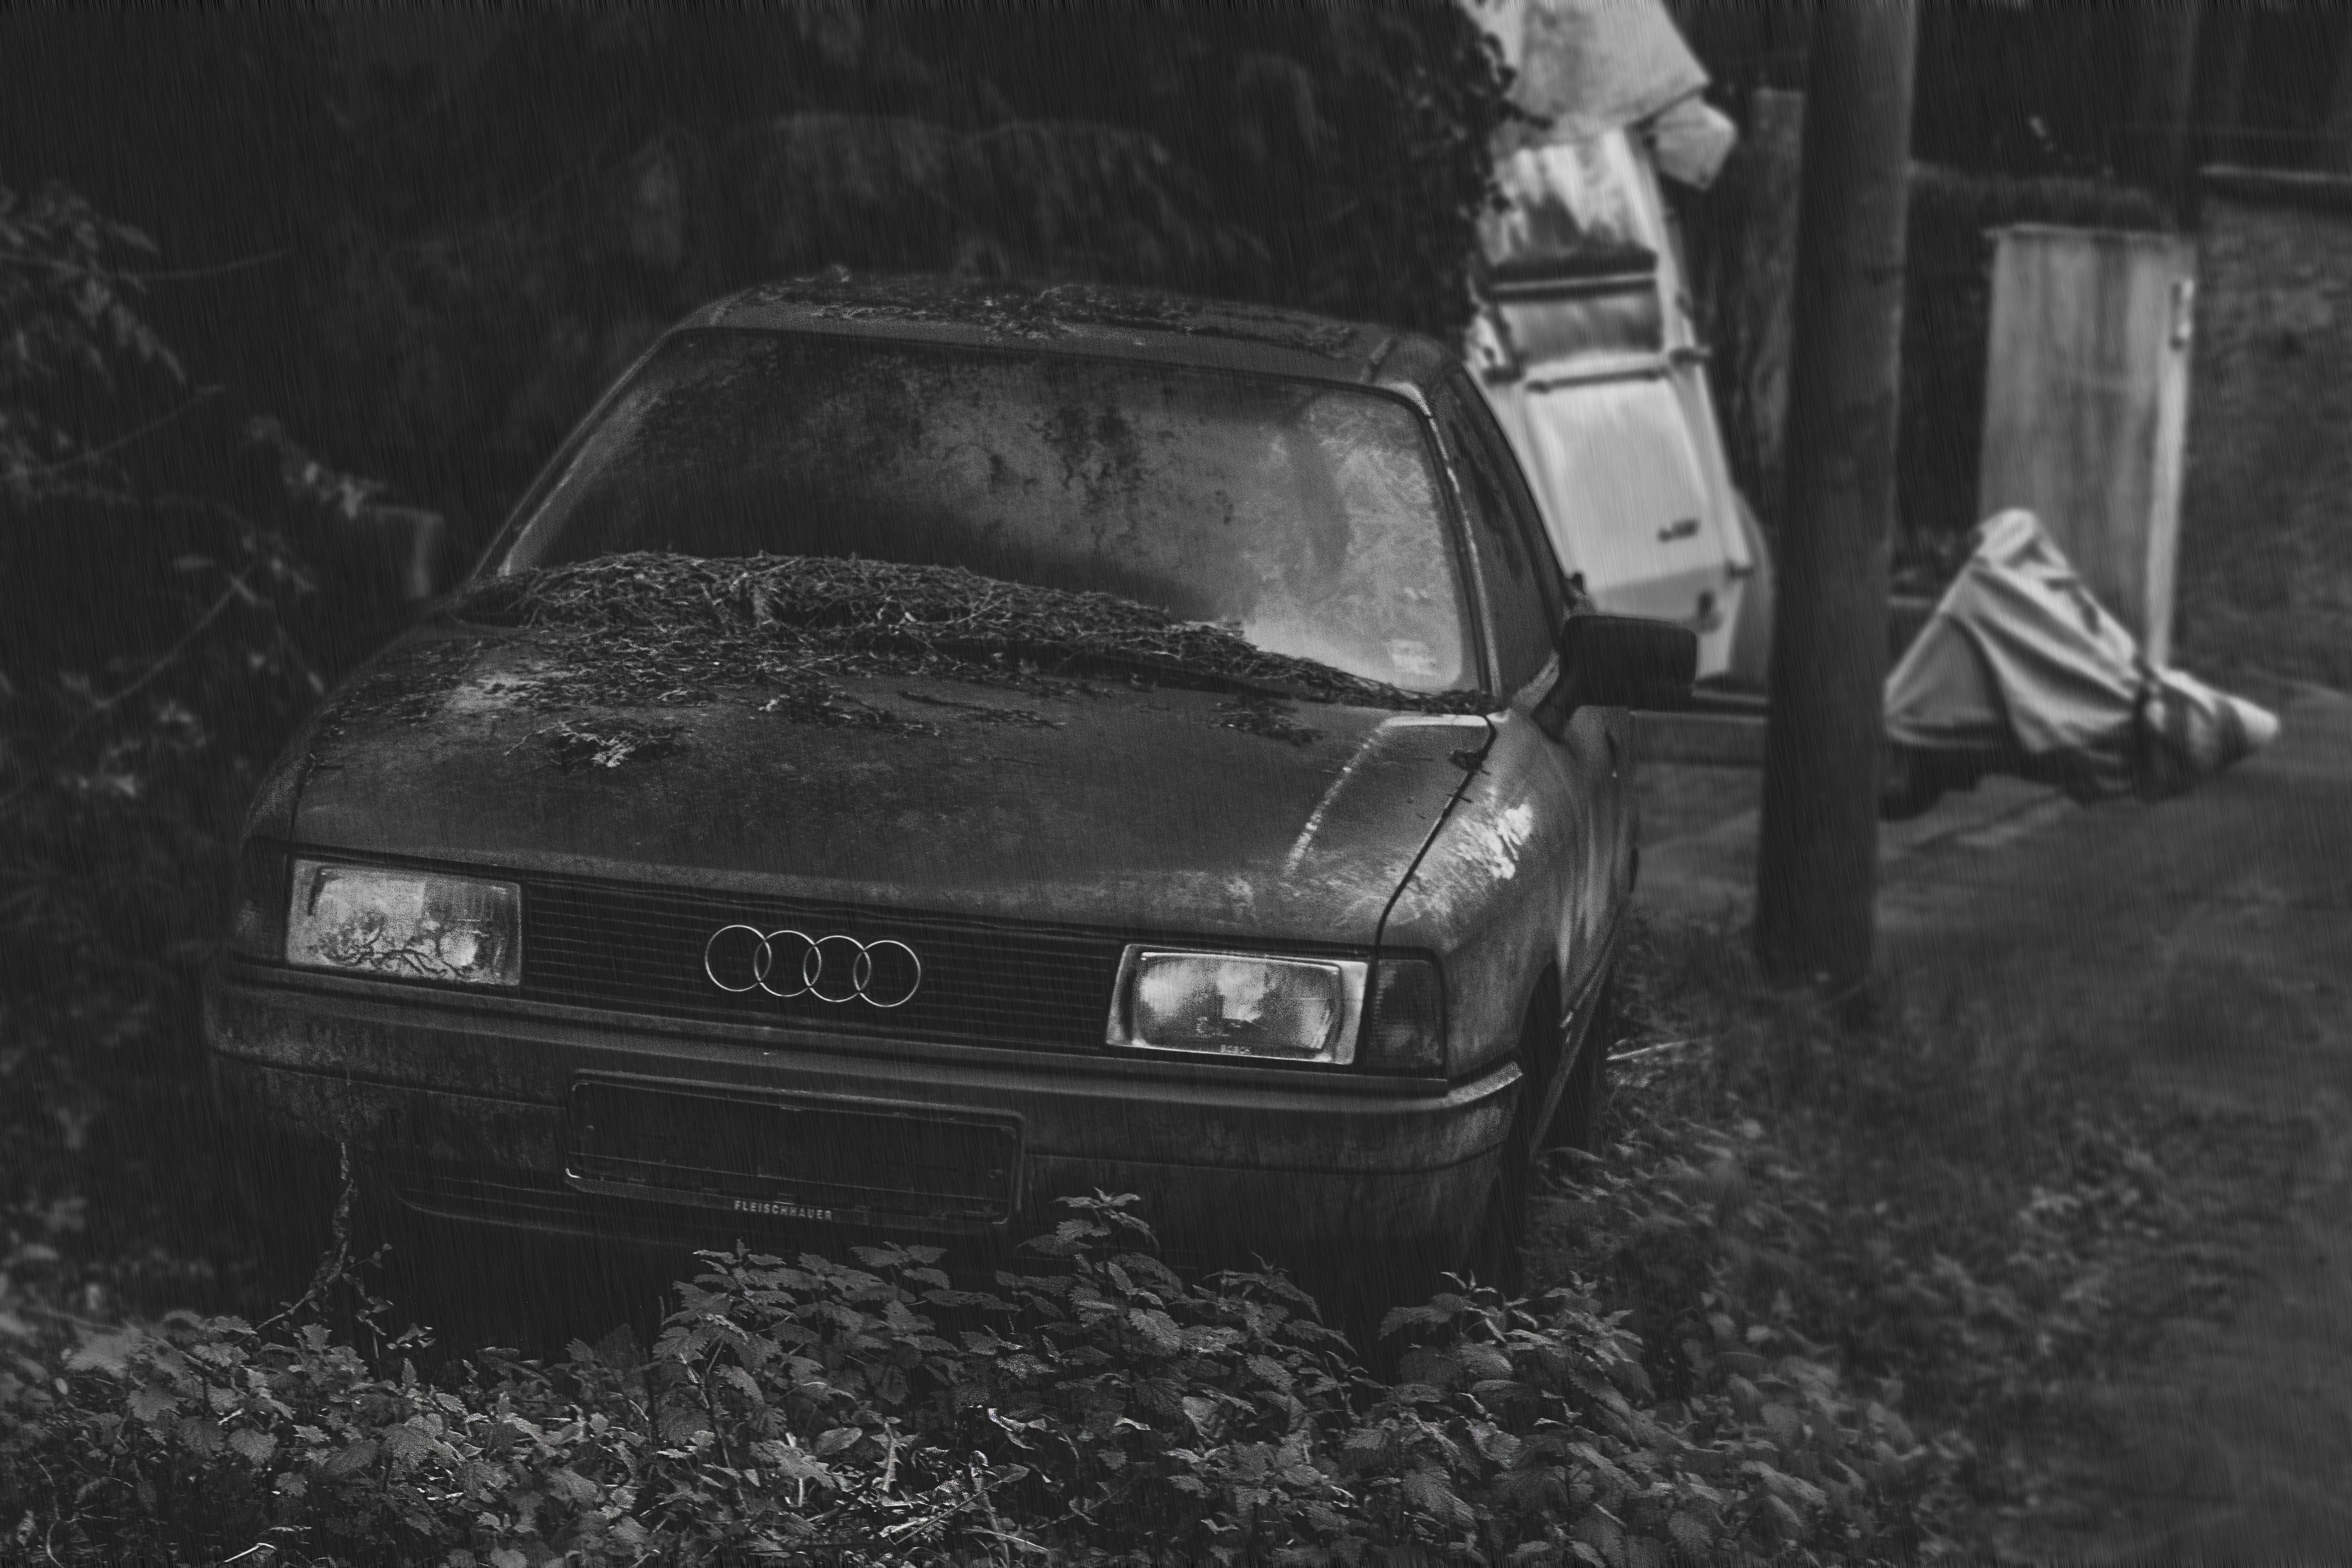
black and white, car, rain, vehicle, auto, monochrome, bumper, sad, grey, sedan, audi, turned off, bad weather, land vehicle, monochrome photography, audi a80, audi 100, automobile make, automotive exterior, compact car, family car